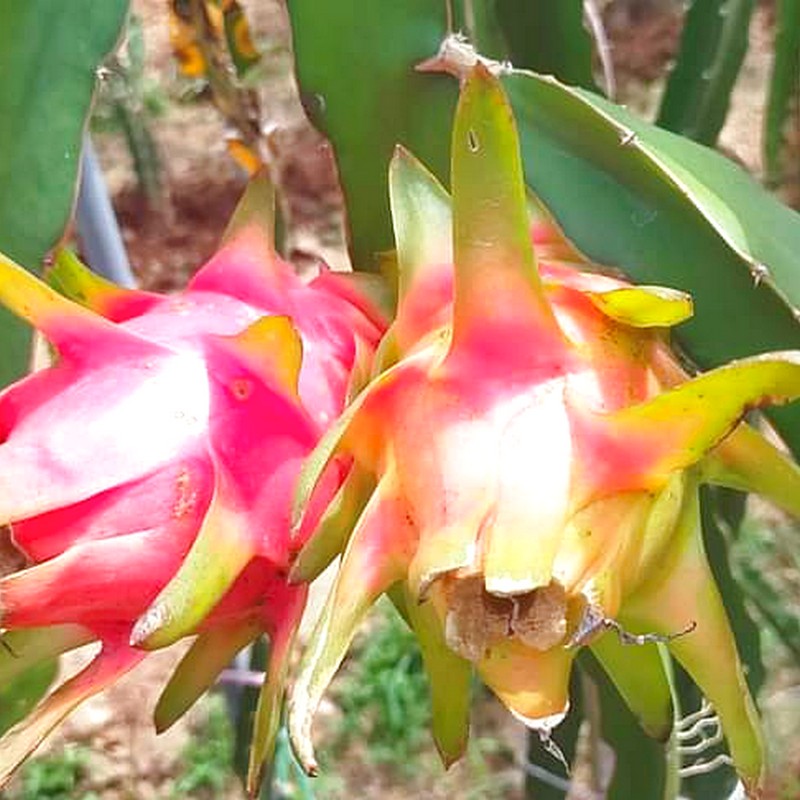
Label: Mature Dragon Fruit